Taccarum

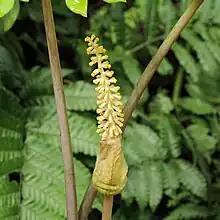
"Taccarum weddellianum"

Taccarum is a genus of flowering plants in the family Araceae. It is endemic to South America. The genus tends to grow in rocky areas.